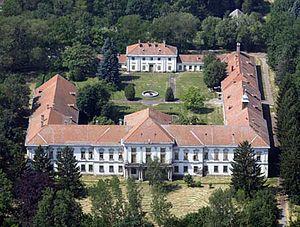
La famille Zichy est une famille noble hongroise présente dans l'Histoire de la Hongrie depuis la fin du XIIIᵉ siècle.